Behrang Stesen

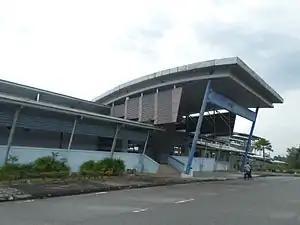

Behrang Stesen (Jawi:) is a small town located in Muallim District, Perak, Malaysia. It is situated within the parliamentary constituency of Tanjung Malim and is located approximately equidistant – on either side – to Tanjung Malim at its the southeast and to Slim River to its northwest respectively.